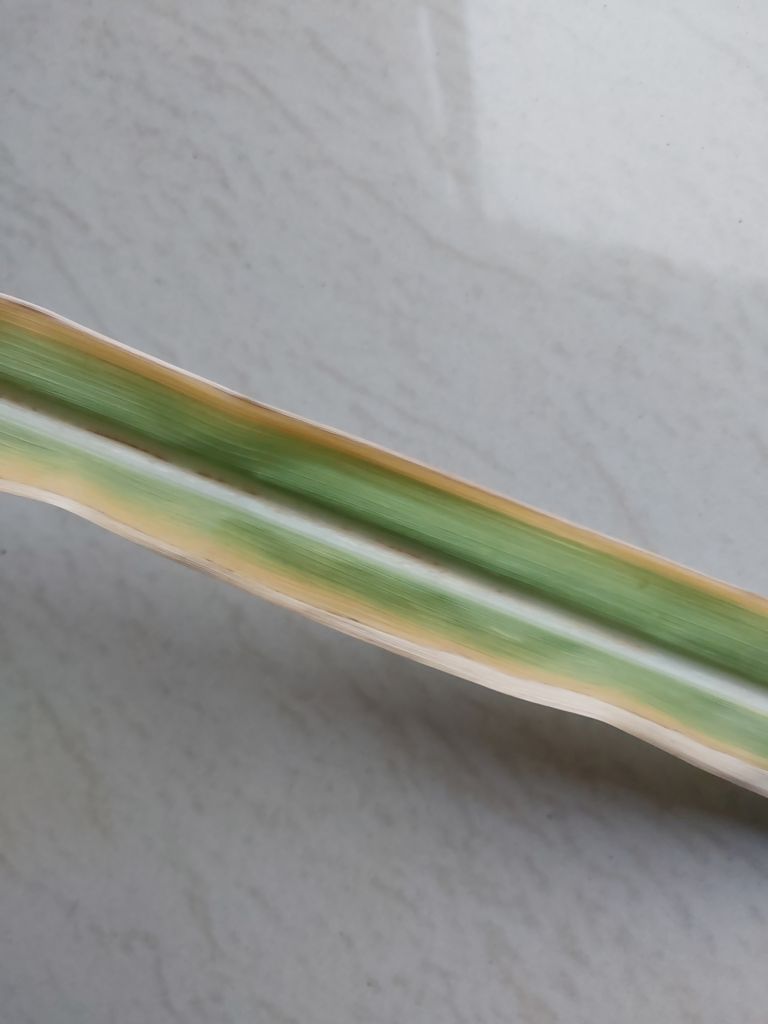
Label: Brown Spot